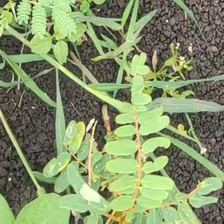
Weed species: Sicklepod_(Senna obtusifolia)